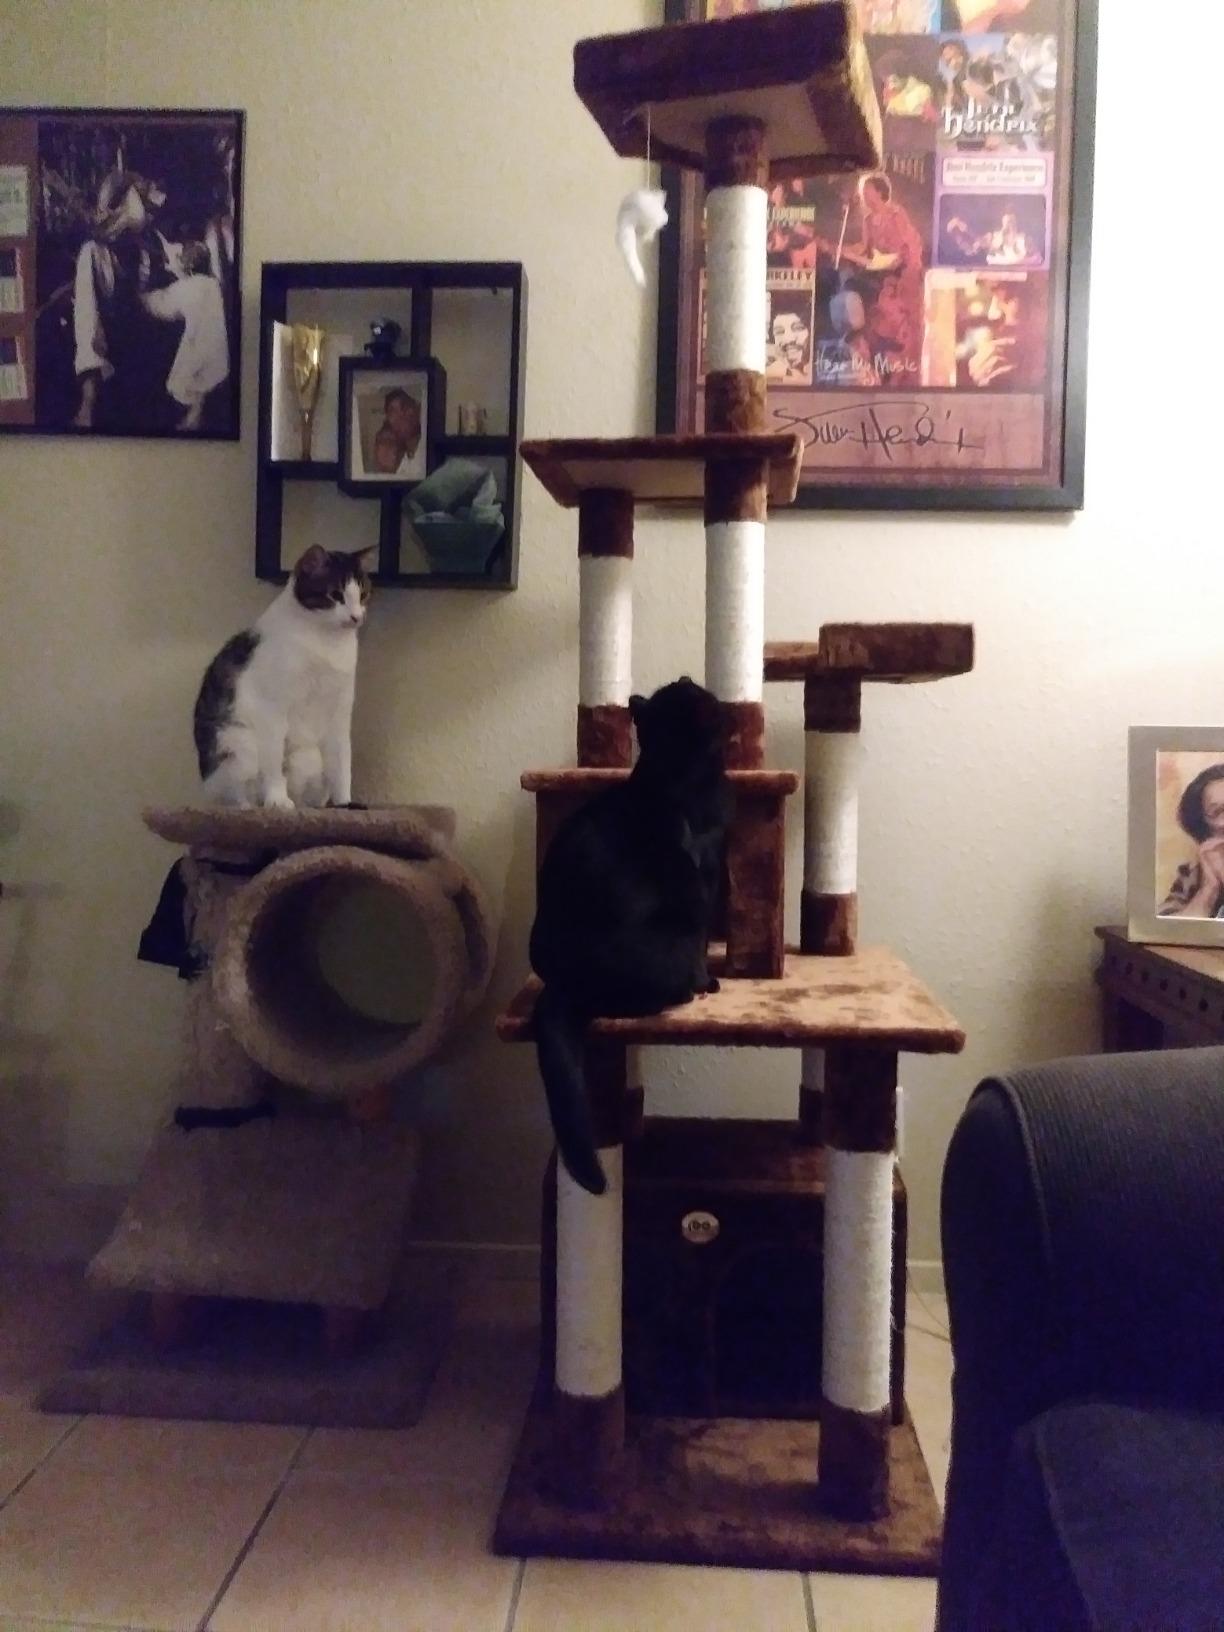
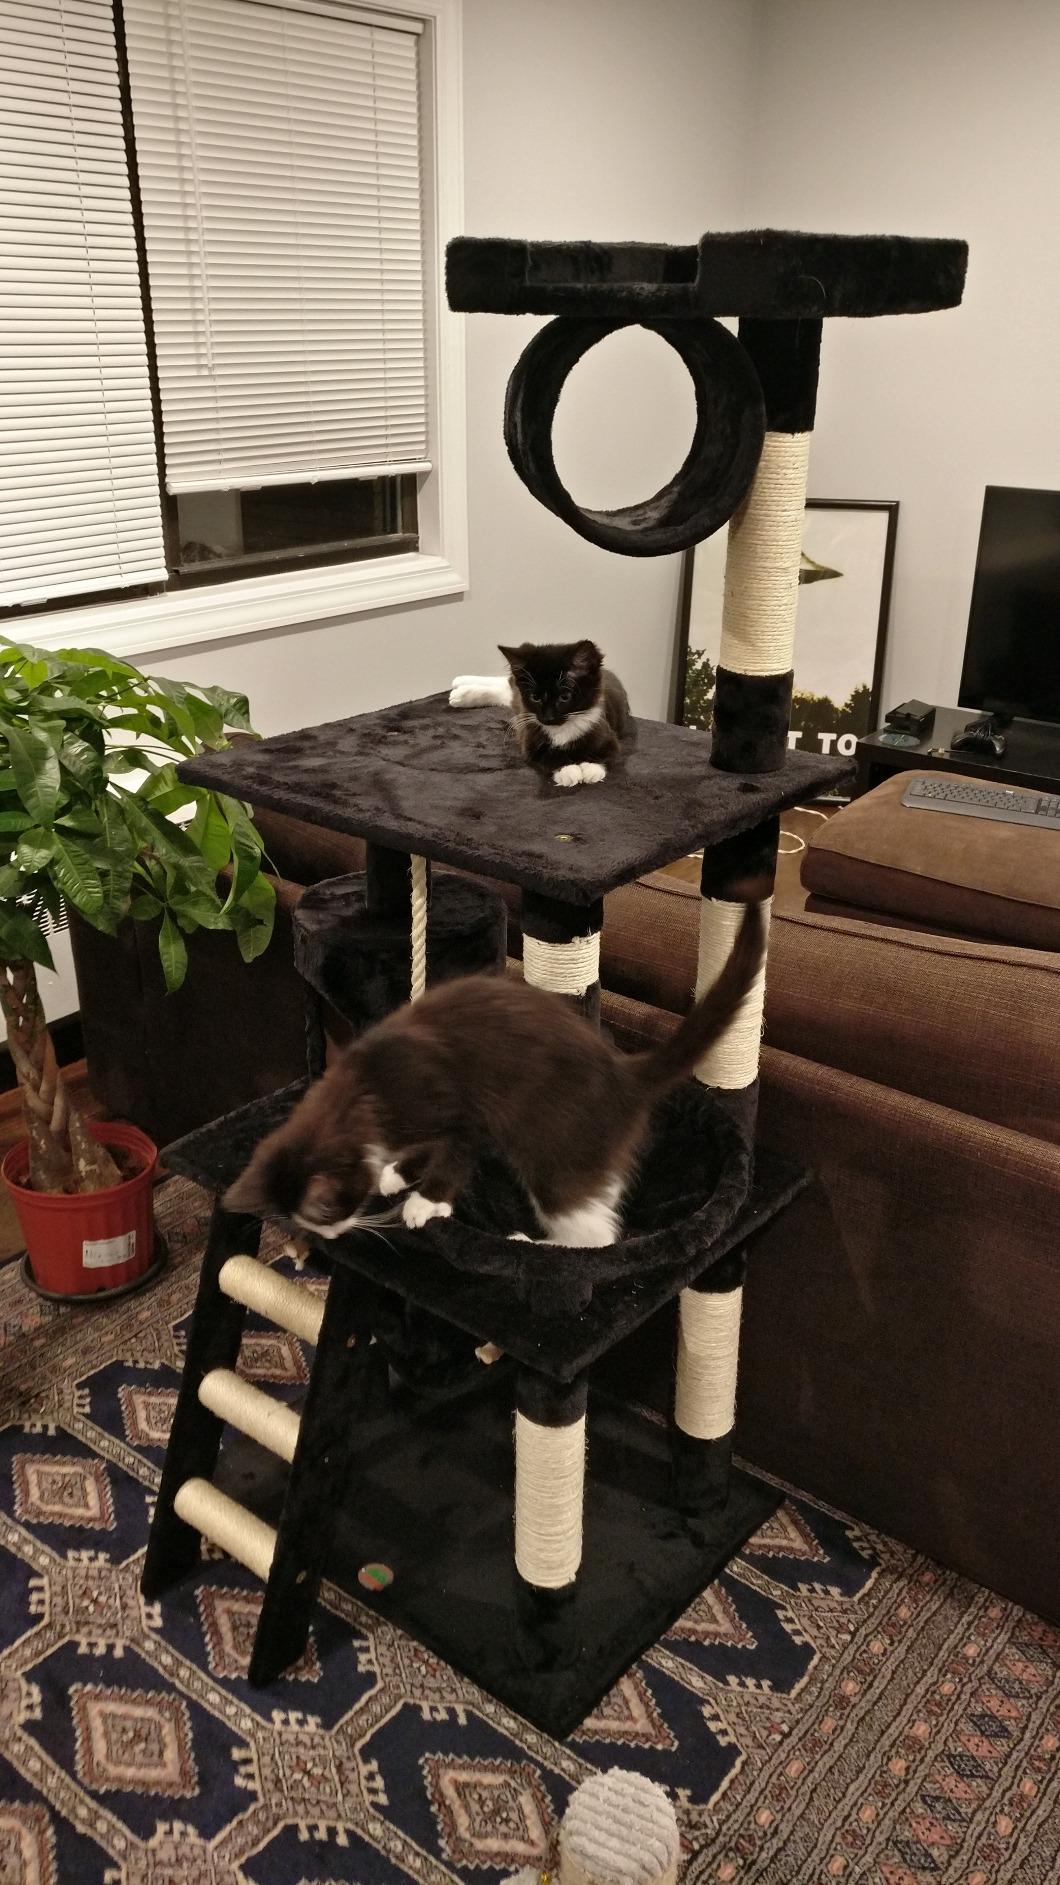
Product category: items_cat tree
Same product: no